Microcotyle rubrum

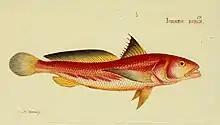
The tigertooth croaker "Otolithes ruber" is the type-host of "Microcotyle rubrum"

The tigertooth croaker "Otolithes ruber" (Sciaenidae) is the type-host and only recorded host. The type-locality and only recorded locality is Karachi Coast off Pakistan.